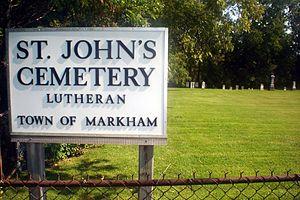
Markham est une municipalité ontarienne.